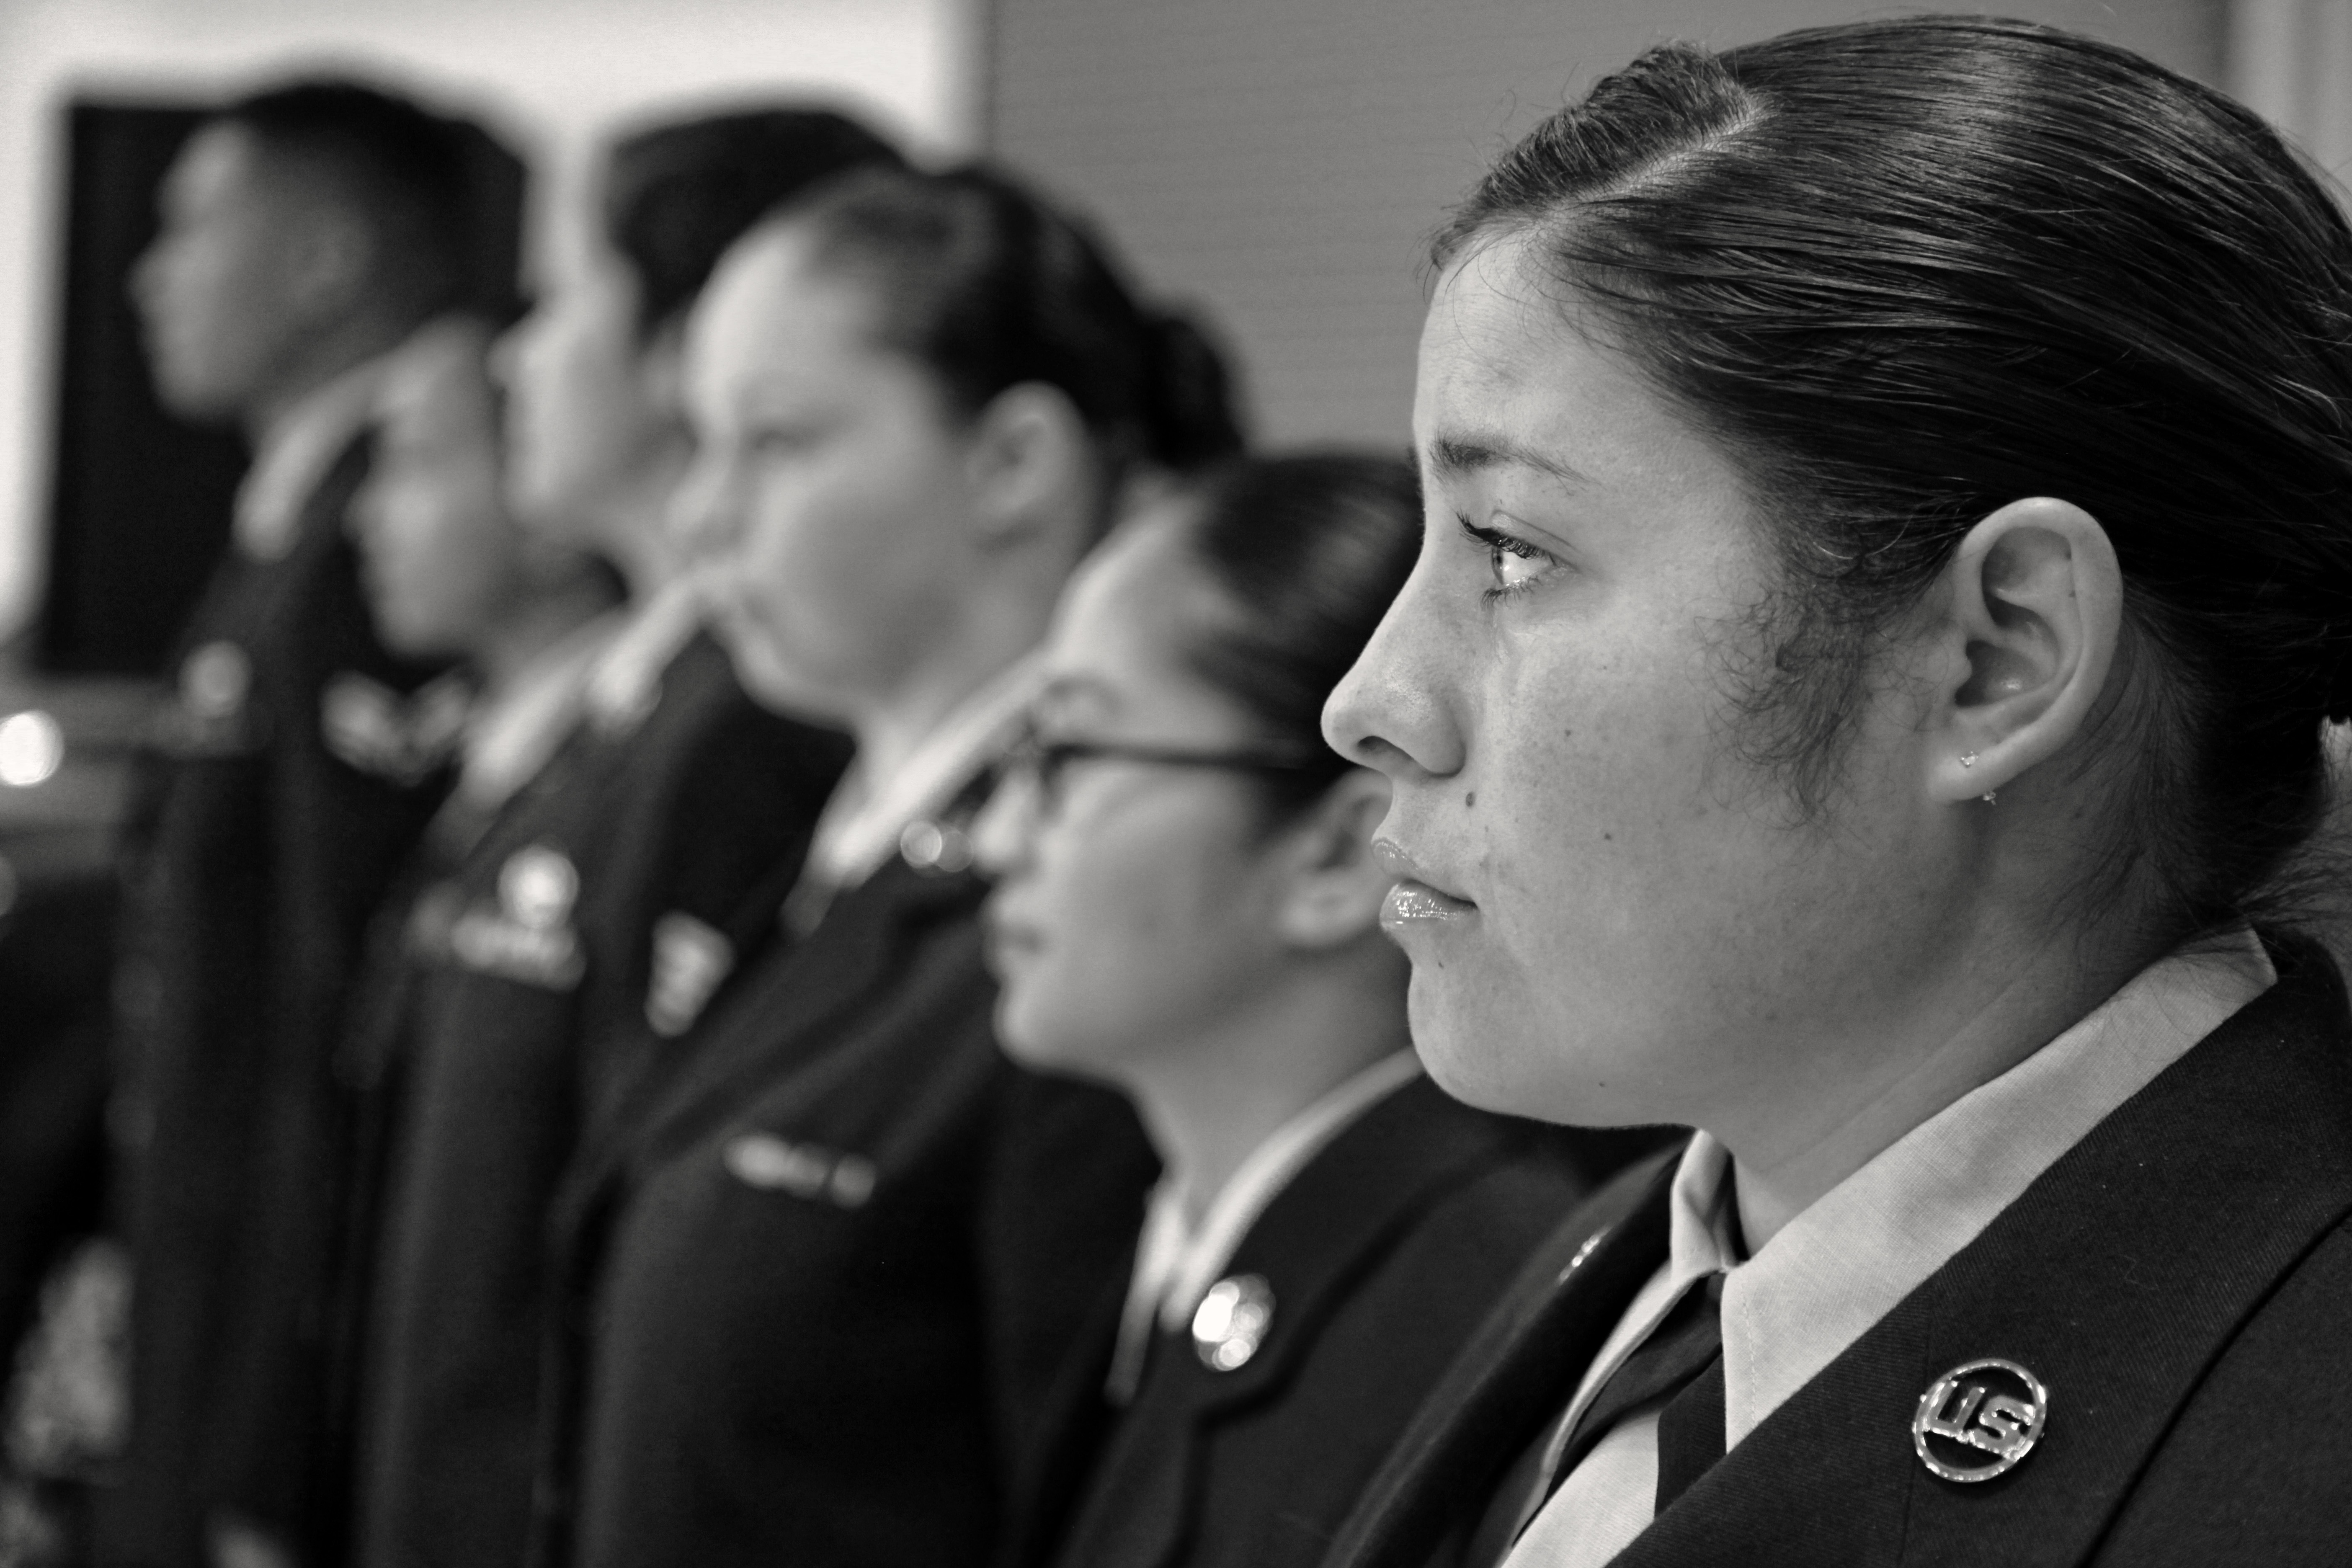
man, person, black and white, people, photography, military, airforce, portrait, black, monochrome, wedding, groom, ceremony, photograph, side, enlisted, monochrome photography